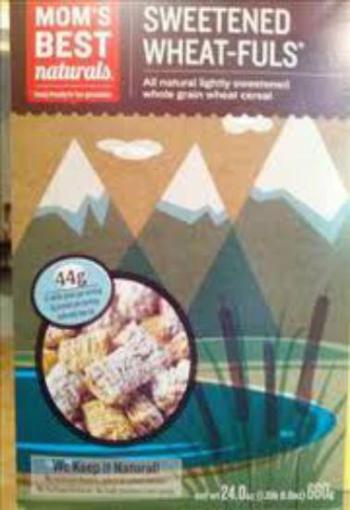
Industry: Food